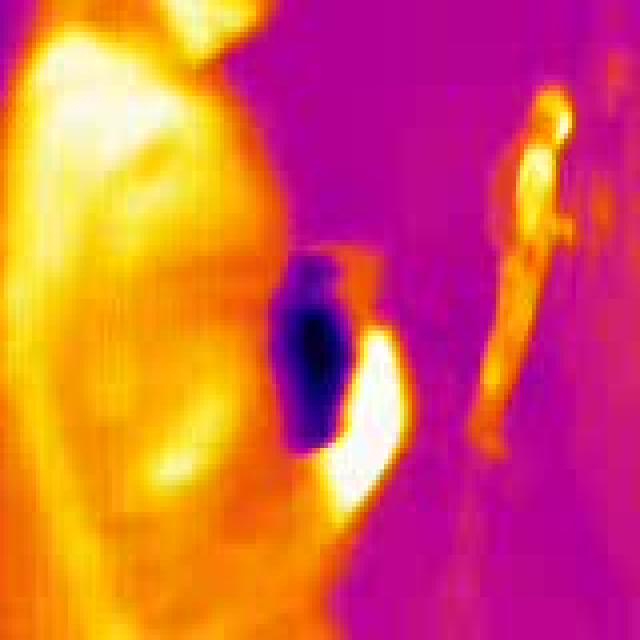
Detected objects:
label: person
label: person